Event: Nepal Earthquake
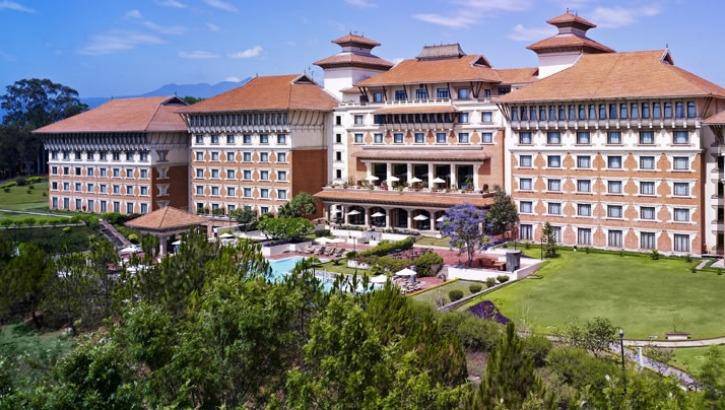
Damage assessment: no_damage